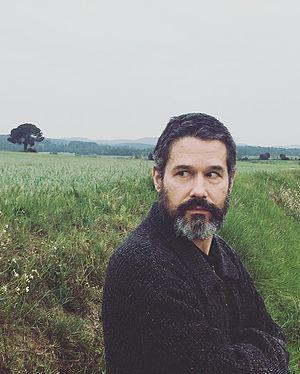
Marc Romera Roca, né le 7 juillet 1966 à Barcelone, est un écrivain et critique littéraire espagnol.